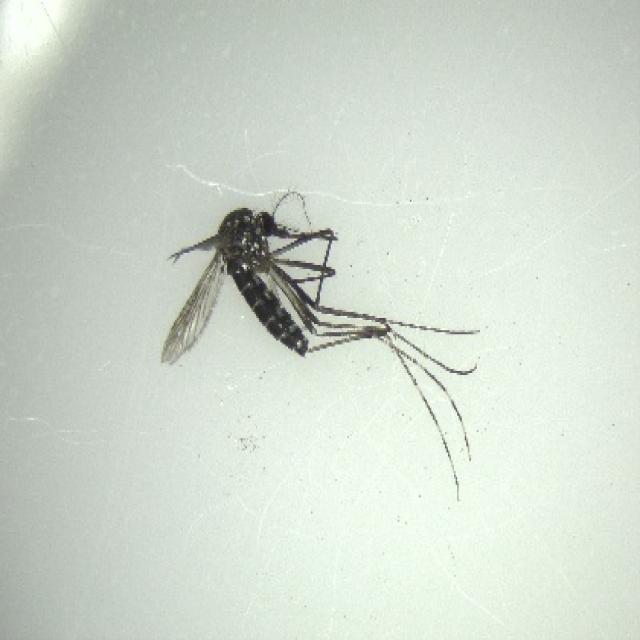
Species: aedes_albopictus